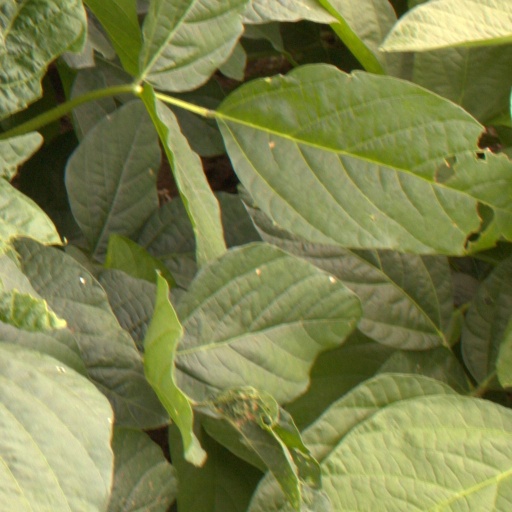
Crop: soybean